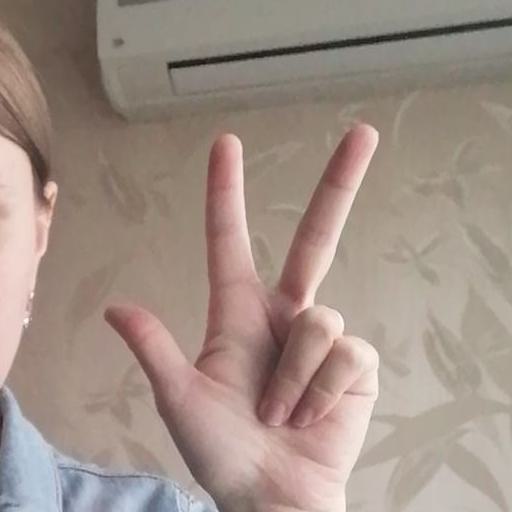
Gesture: three2